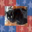
Label: cat